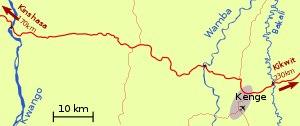
La bataille de Kenge a eu lieu en mai 1997 lors de la première guerre du Congo. Les rebelles de l'Alliance des forces démocratiques pour la libération du Congo soutenus par l'armée patriotique rwandaise attaquent les défenses des forces armées zaïroises fidèles au président Mobutu Sese Seko, soutenues par la guérilla angolaise UNITA. La bataille est marquée par une forte résistance des FAZ face aux troupes de Laurent-Désiré Kabila, nécessitant l'intervention de forces régulières angolaises pour que l'obstacle soit franchi.